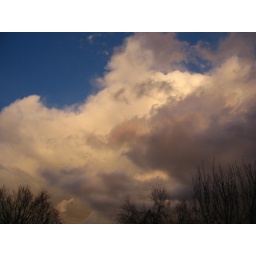
Pink cloud near a white cloud.